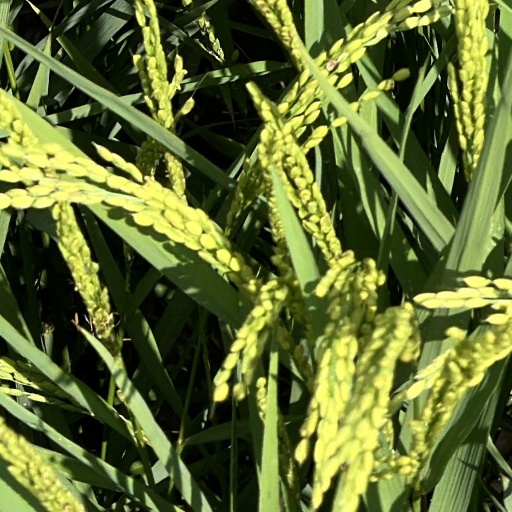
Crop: rice